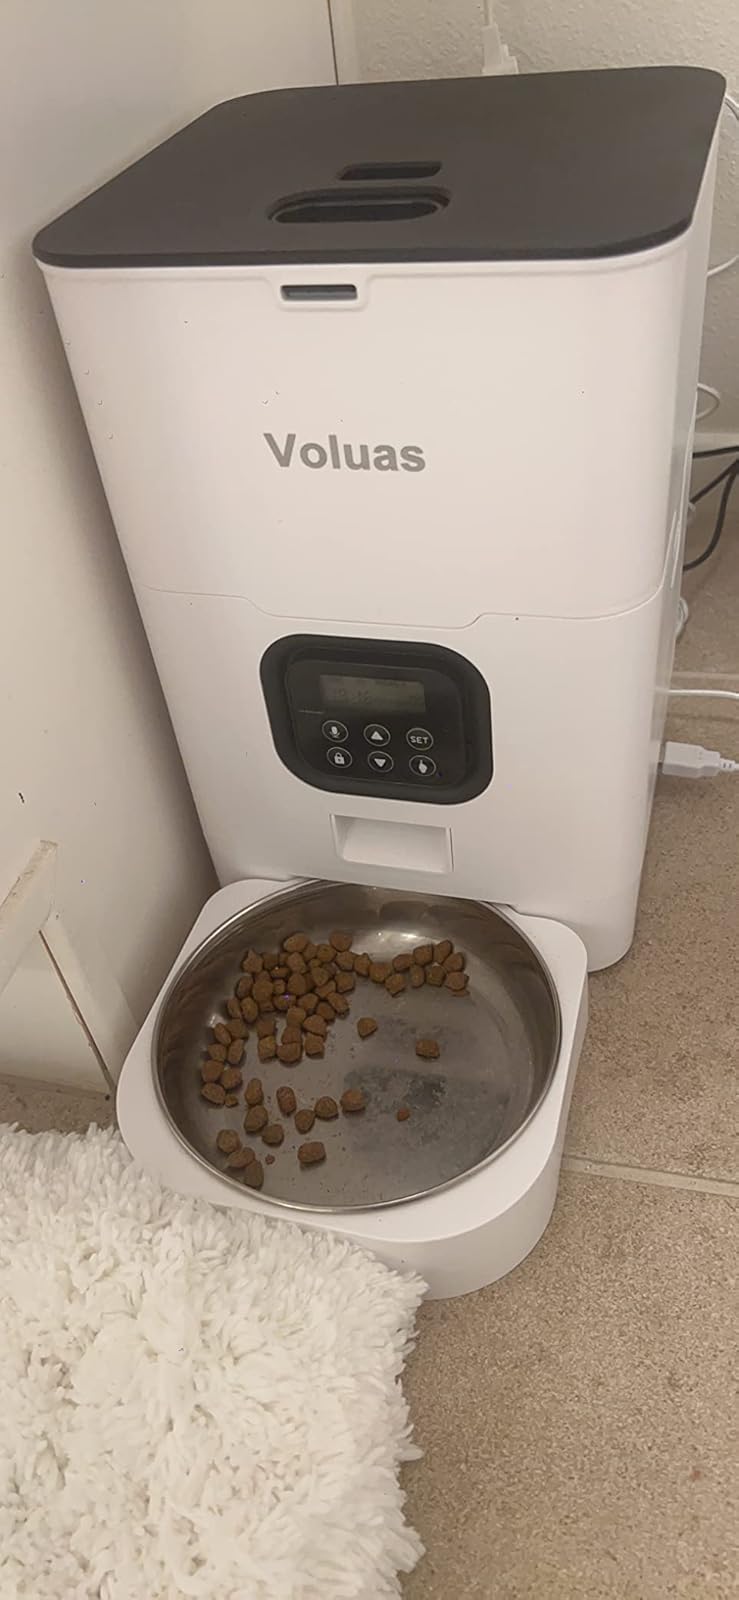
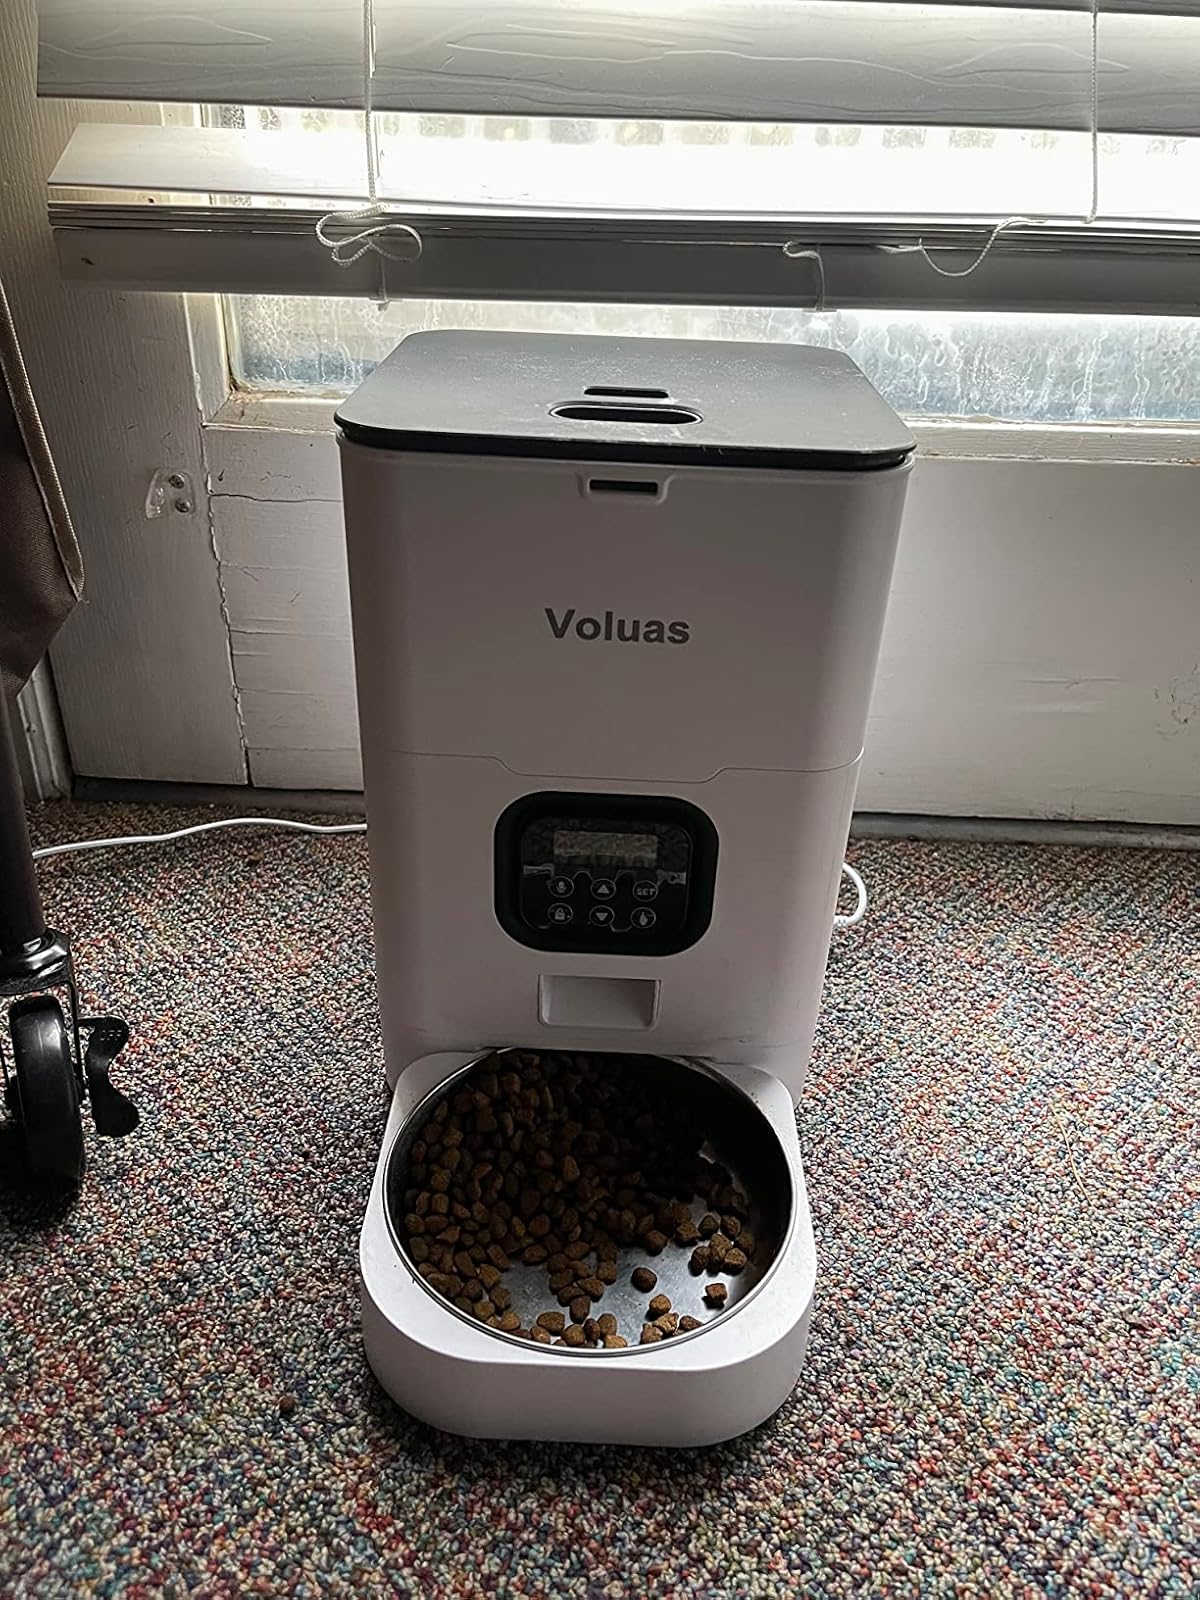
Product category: items_feeder
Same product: yes